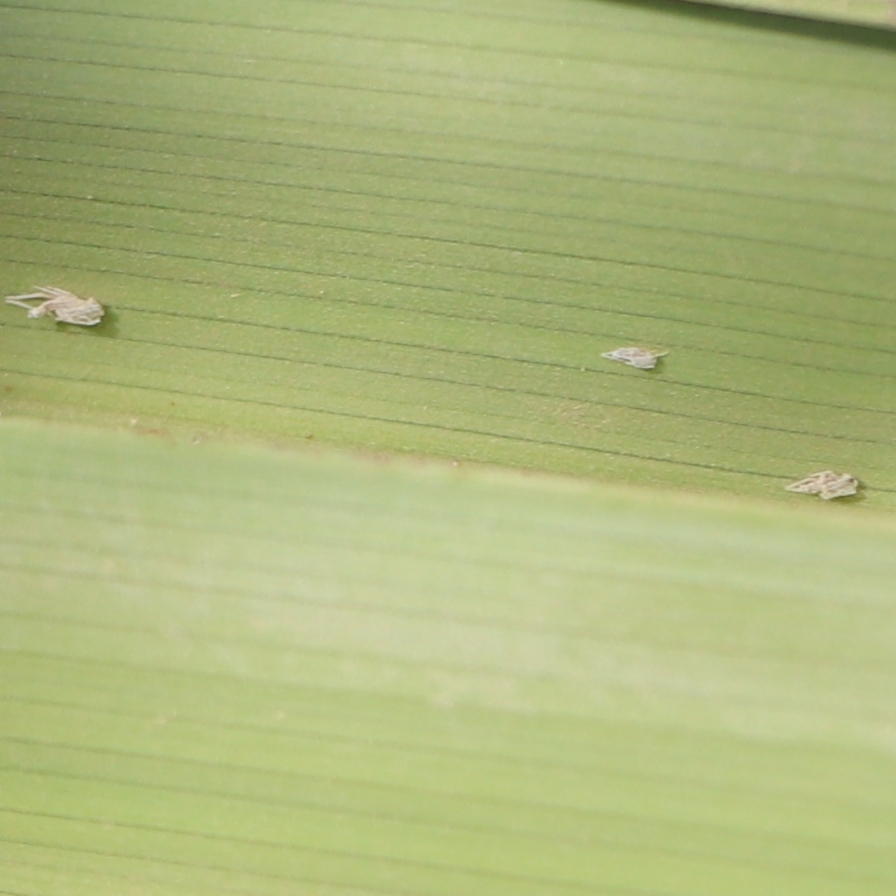
Label: Bug